John Marion Galloway House

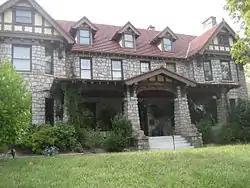
Galloway House, September 2012

John Marion Galloway House is a historic home located at Greensboro, Guilford County, North Carolina. It was designed by noted architect Harry Barton and built in 1919. It is a three-story, rectangular dwelling with Tudor Revival and Bungalow / American Craftsman style design elements. It has a veneer of random-coursed granite with half-timbered gable ends, gable-roofed dormers, and a red tile roof. Also on the property is a contributing two-story double garage which once included servants' quarters.